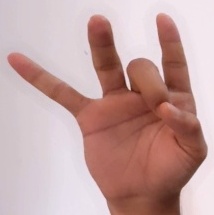
ASL sign: 8